Sonic X

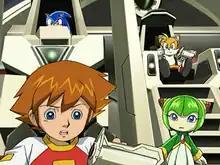
This scene shows (clockwise from top left) Sonic, Tails, and two original major characters—Cosmo and Chris—in the typical outer-space setting of the third season.

The show was created by TMS Entertainment, the animation subsidiary of Sega Sammy Holdings. It was primarily influenced by other anime rather than work from the West, and was created for a Japanese audience. Yuji Naka, then the head of Sonic Team, filled in as executive producer, and Satoshi Hirayama designed all of the original characters, basing the designs on Yuji Uekawa's original concept. Most of the series consists of original content featuring new as well as established characters, but the second season is mostly based on the plots of "Sonic Adventure", "Sonic Adventure 2", and "Sonic Battle". While traditionally animated, it includes non-outlined CGI elements for things such as Sonic's homing attack.